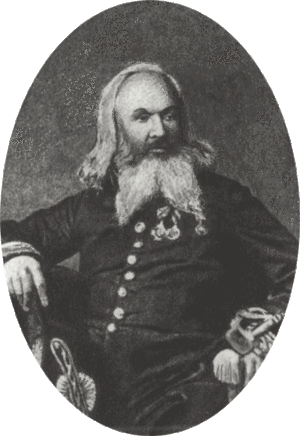
Séraphin ou Seraphim de Sarov, né Prokhore Isidorovitch Mochnine, né à Koursk le 19 juillet 1754 et mort au monastère de Sarov le 2 janvier 1833, est un saint orthodoxe.